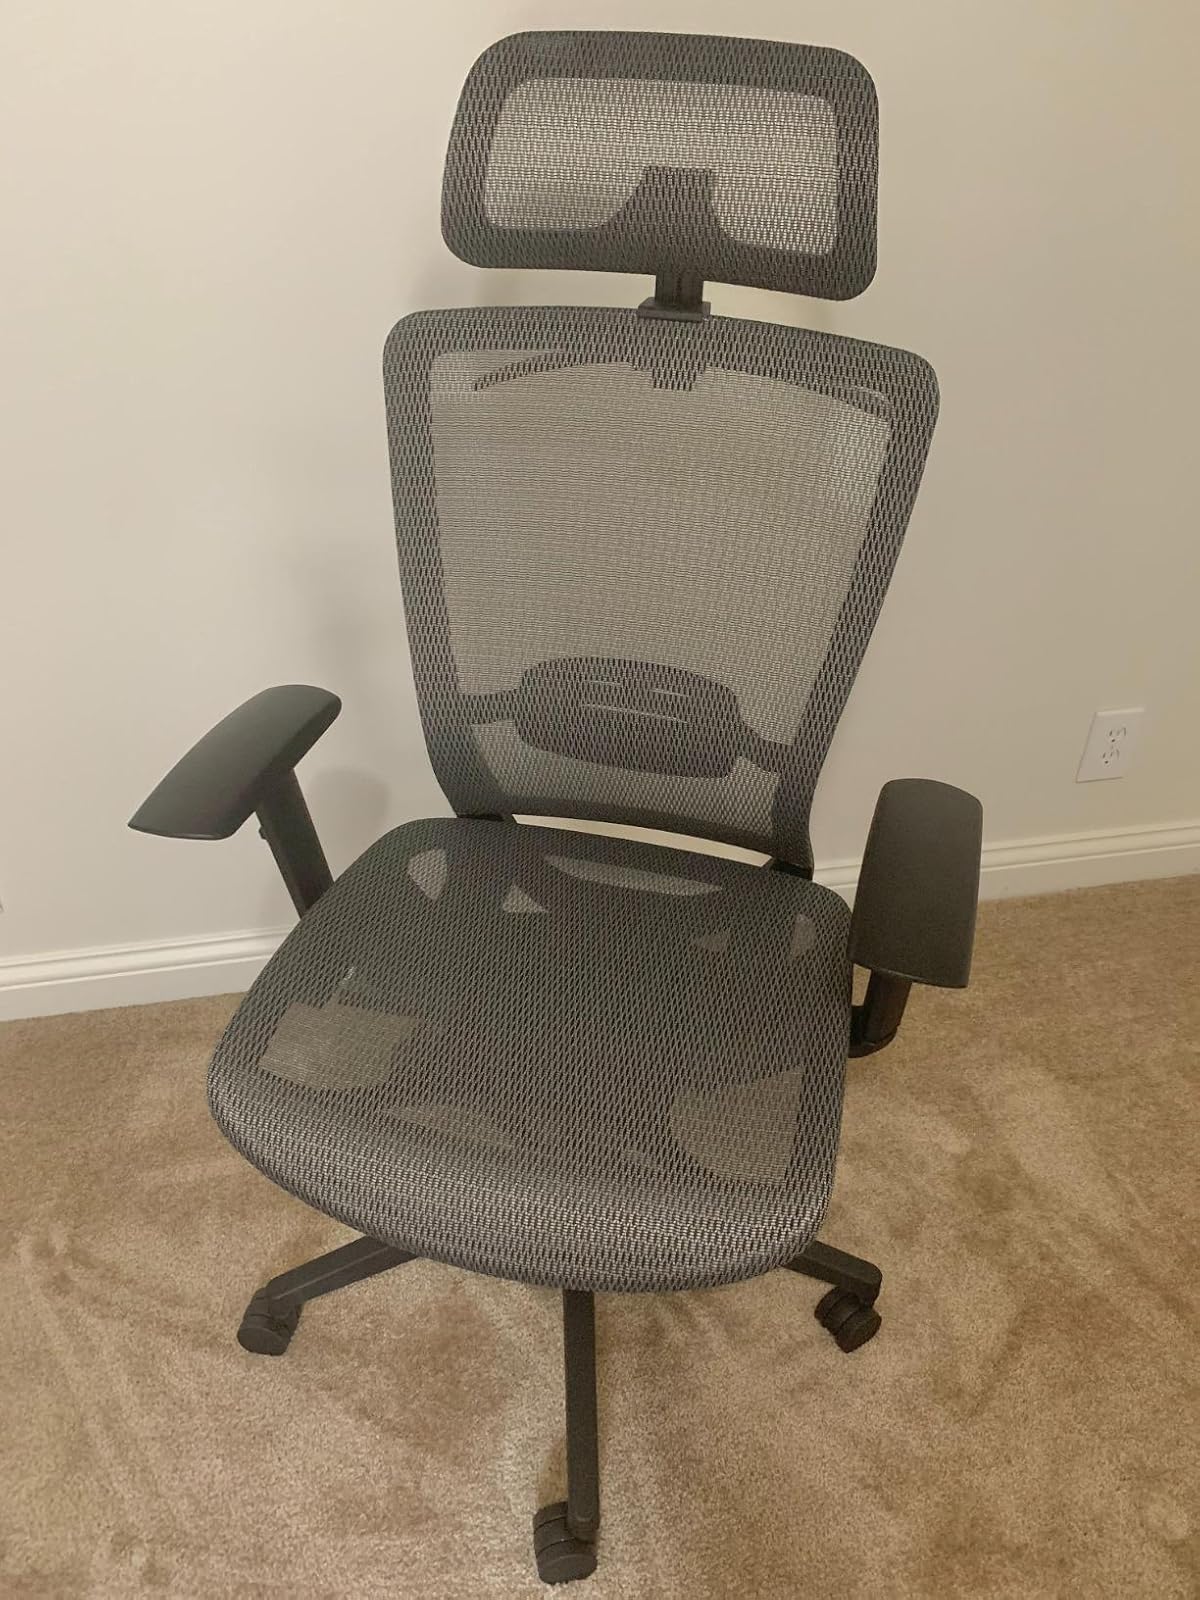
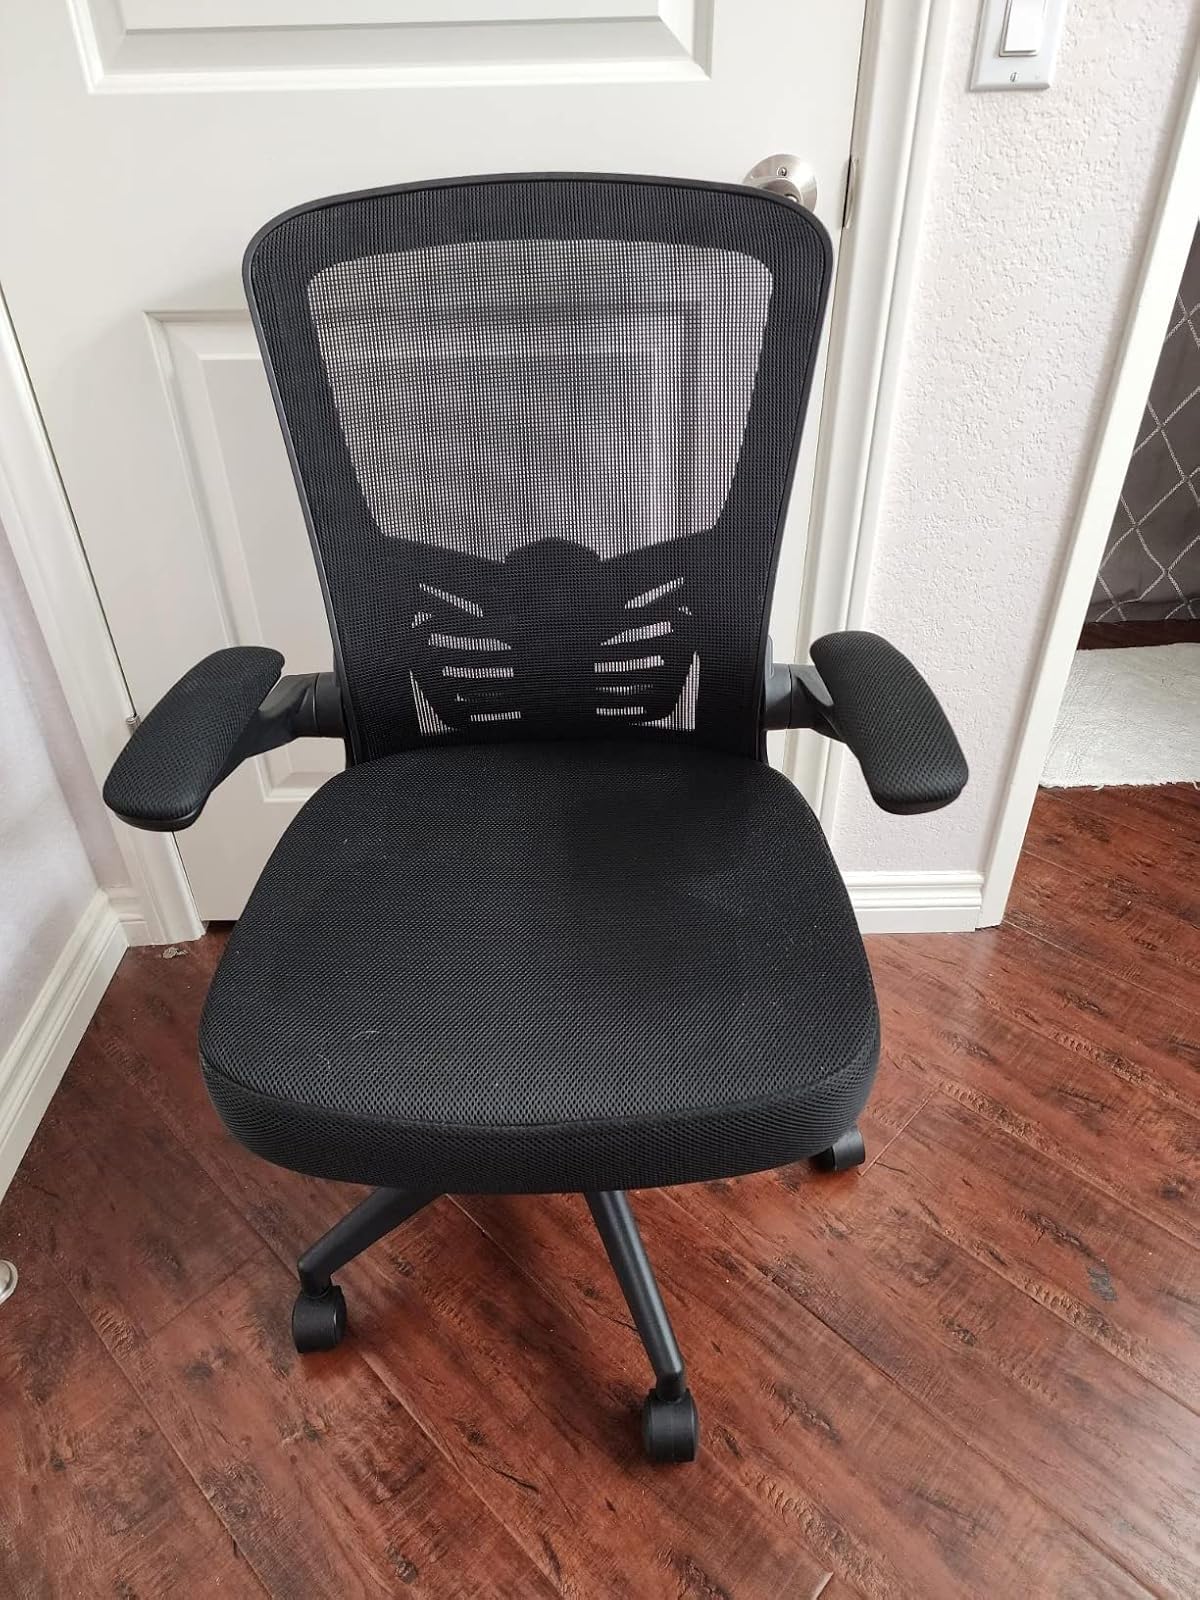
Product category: items_chair
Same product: no